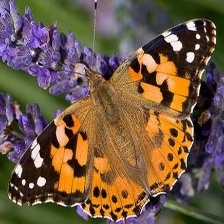
Species: PAINTED LADY
Butterfly family (ImageNet category): admiral